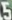
Number: 5